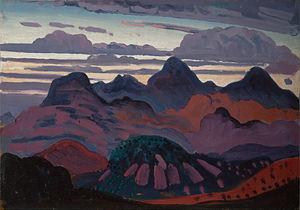
James Dickson Innes était un peintre britannique, principalement de paysages de montagne mais parfois de sujets figuratifs. Il a travaillé dans les huiles et les aquarelles.